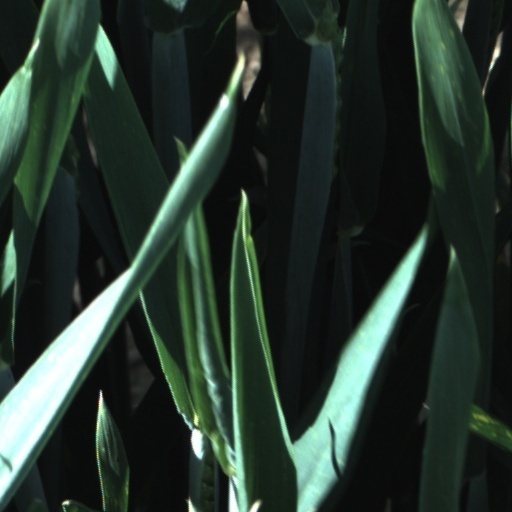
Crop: wheat